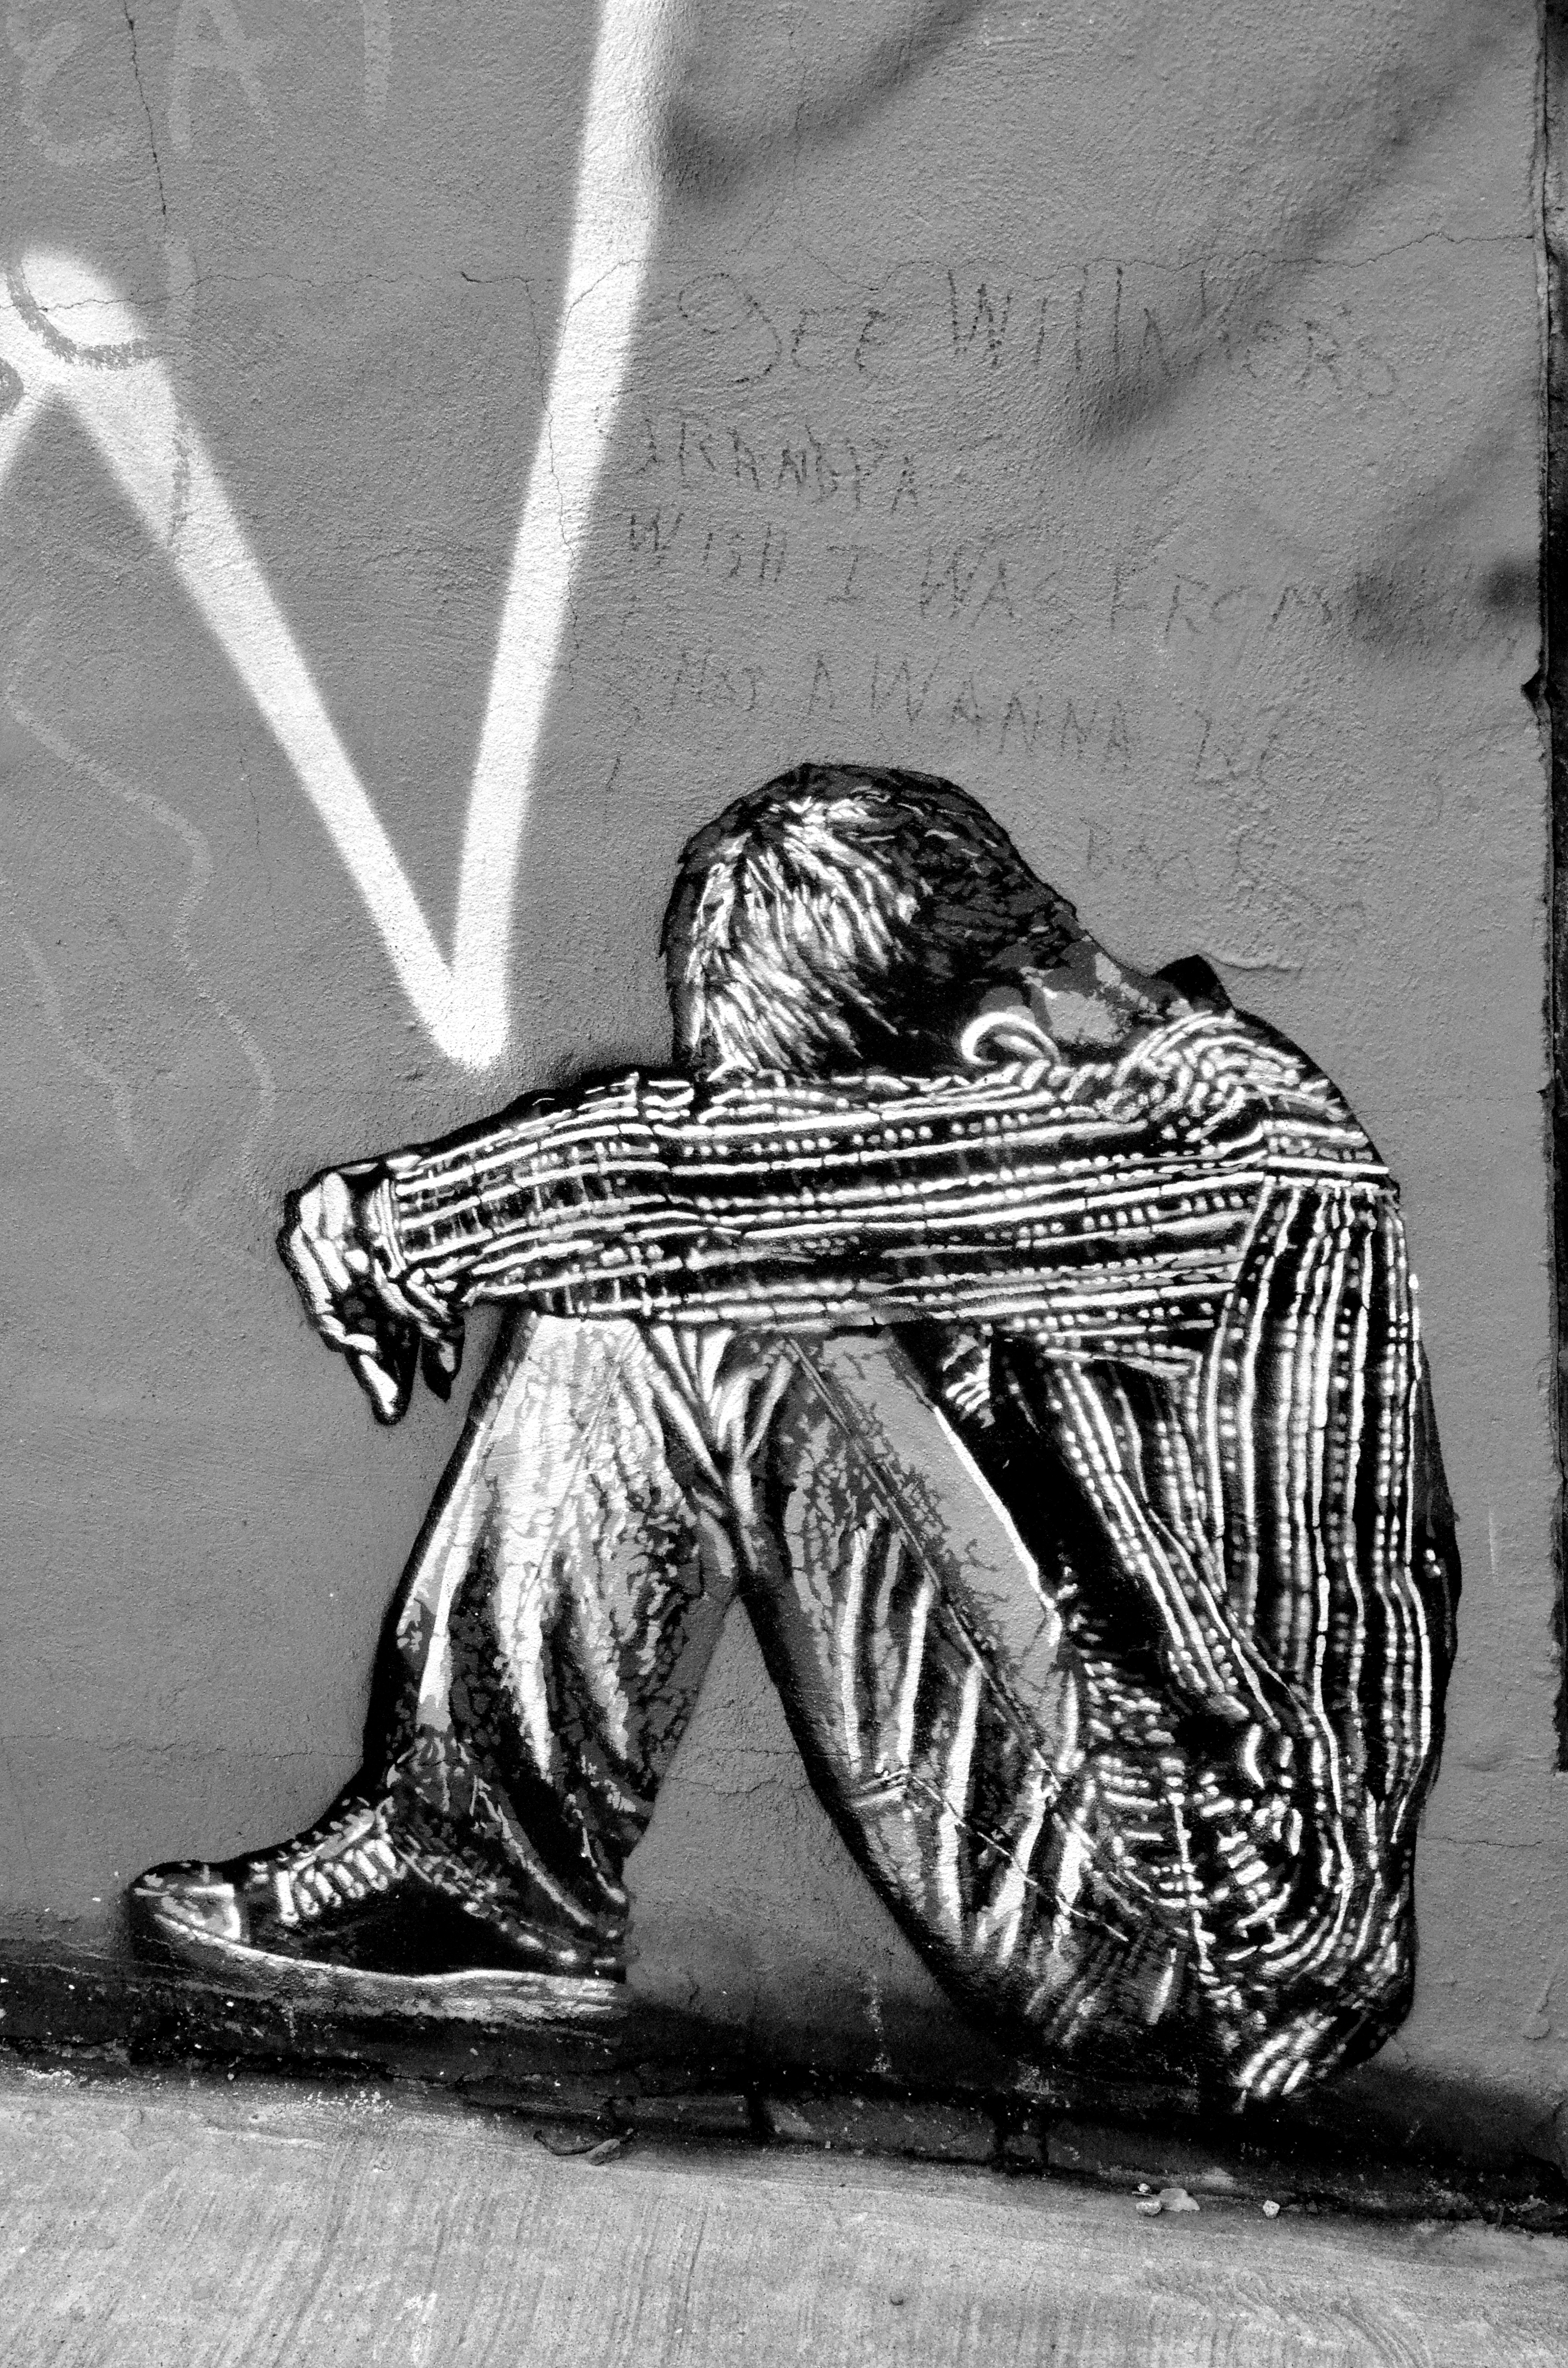
abstract, black and white, boy, new york, wall, alone, spray, color, sitting, small, child, human, monochrome, thoughtful, lonely, graffiti, arm, modern, street art, help, sad, art, sketch, drawing, illustration, photograph, expression, image, comic, crying, emotion, questions, statement, monochrome photography, stuck on, human positions